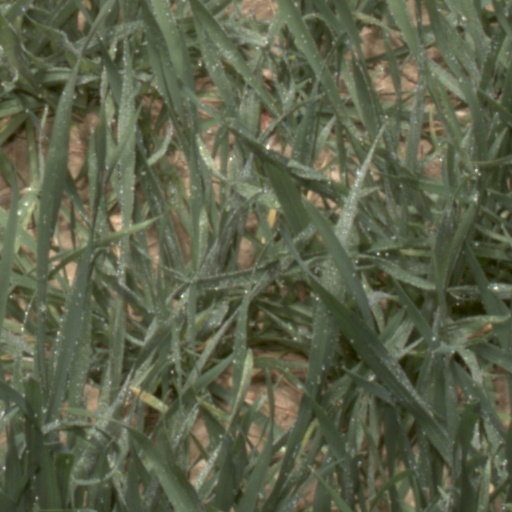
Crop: wheat